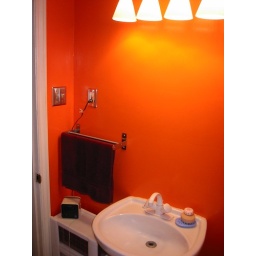
Soon, there will be a mirror in the spot above the sink